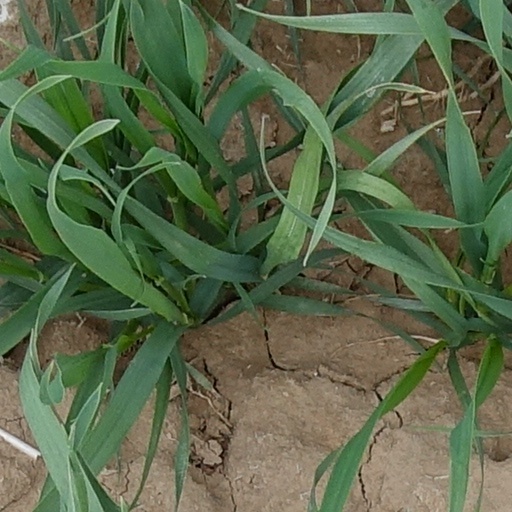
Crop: wheat